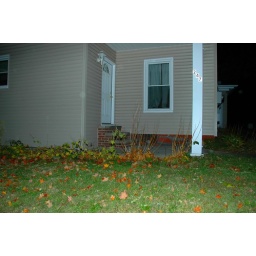
our EMF meters went crazy in front of this yellow house